The Ominous Parallels

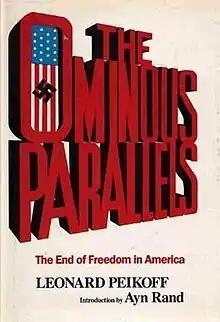
Cover of the first edition

The Ominous Parallels: The End of Freedom in America is a 1982 book by the philosopher Leonard Peikoff, in which the author compares the culture of the United States with the culture of Germany leading up to the Nazis. The book has an introduction by the philosopher Ayn Rand, who describes it as "the first book by an Objectivist philosopher other than myself". Rand credited Peikoff with identifying "the cause of Nazism—and the ominous parallels between the intellectual history of Germany and of the United States".